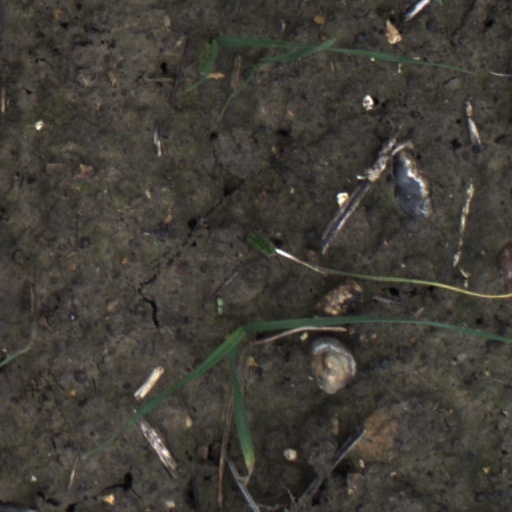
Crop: wheat